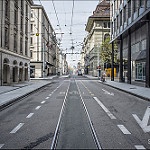
Label: street